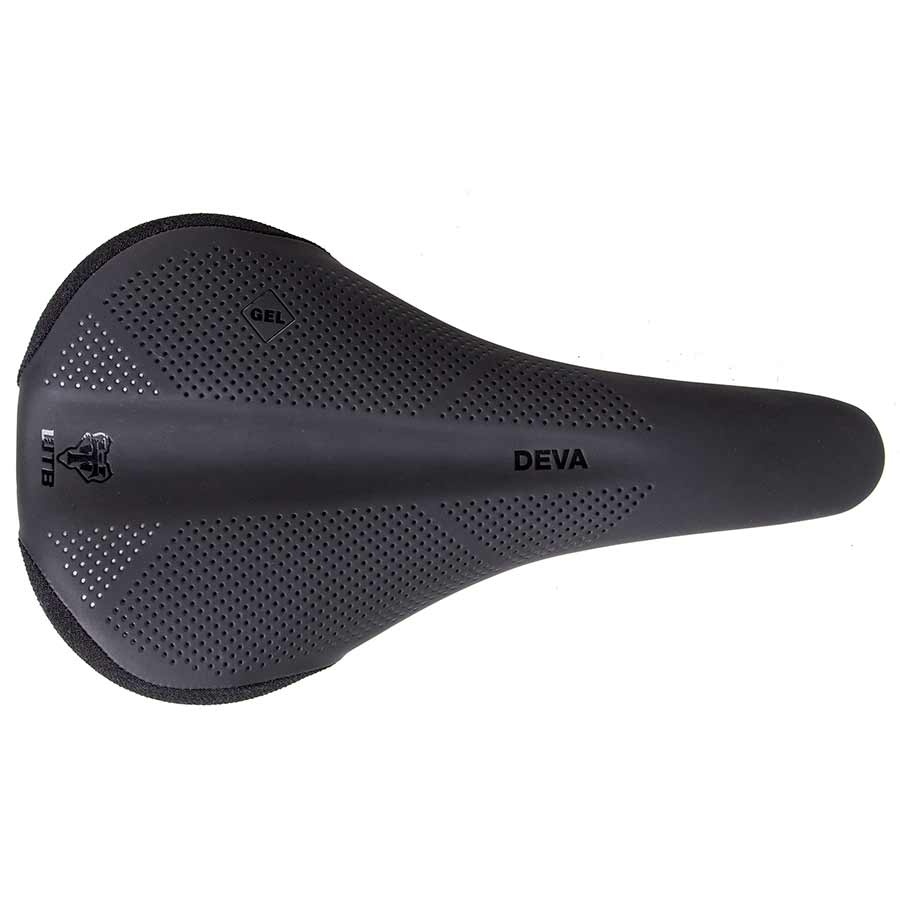
WTB Deva Saddle - Chromoly Black Women's Medium
.top{margin-bottom:30px;}.top li{margin-left:5%;margin-right:5%;margin-top:10px;line-height:120%;list-style-position:outside;} WTB Deva Saddle - Chromoly Black Womens Medium. Among the most beloved saddles in WTB history the Deva is back in all its previous glory. Designed to suit the female form without flaunting flowers or pink butterflies. Generous padding and a short nose for easy on-off transitions Female-focused with design input solely from female riders Medium width medium padding thickness Flat profile providing lots of real estate for positioning table{border-collapse:collapse;width:100%;}td{text-align: left;padding: 8px;font-weight:350;}tr:nth-child(even){background-color:#f2f2f2}th{background-color:#eb212e;color:white;text-align:left;padding:8px;}.desc ul{font-size:24px;font-weight:600;margin-left:-25px;padding-top:35px;border-top:3px solid #f0f0f0;}.desc li{list-style:none;border-bottom:4px solid #eb212e;width:142px;} TECH SPECS Length 260 Gender/Age Womens Color Black Rail Material Chromoly Weight 275 Saddle Cut Out No Width 145 Defined Color Black Clamp Style Std Rails
Brand: WTB
Category: Sporting Goods > Outdoor Recreation > Cycling > Bicycle Parts > Bicycle Saddles